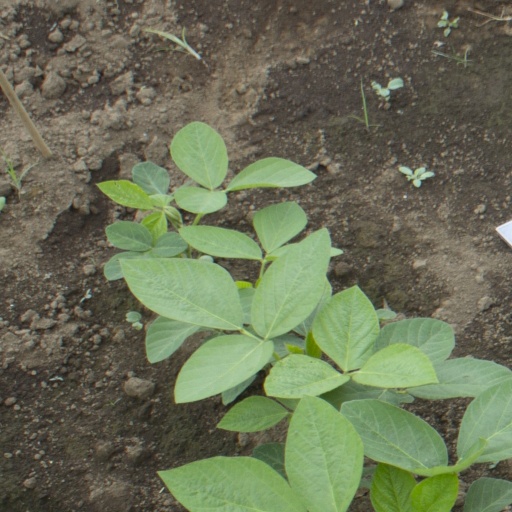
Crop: soybean